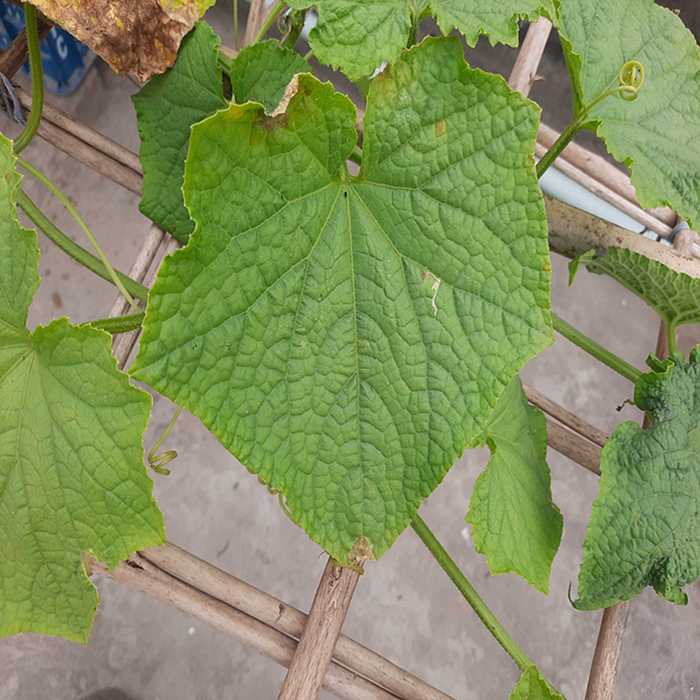
Plant: Cucumber
Label: Fresh leaf